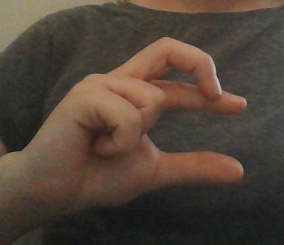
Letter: thal